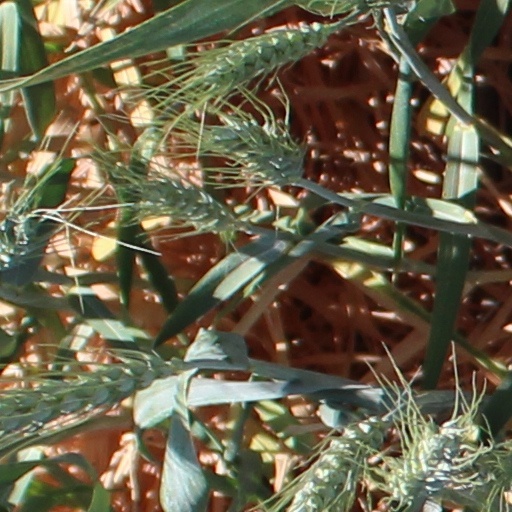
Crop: wheat